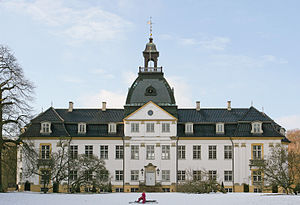
Ferdinand Meldahl / Tab af indflydelse
Charlottenlund Slot
Ferdinand Meldahl var en dansk arkitekt, etatsråd, kammerherre og borgerrepræsentant. Han udøvede meget stor indflydelse på arkitektur og kunst i anden halvdel af 1800-tallet. Meldahl var på den ene side kosmopolitisk orienteret, visionær og produktiv og på den anden side en konservativ natur, hvis idealer blev forkastet af den efterfølgende kunstner- og arkitektgeneration.